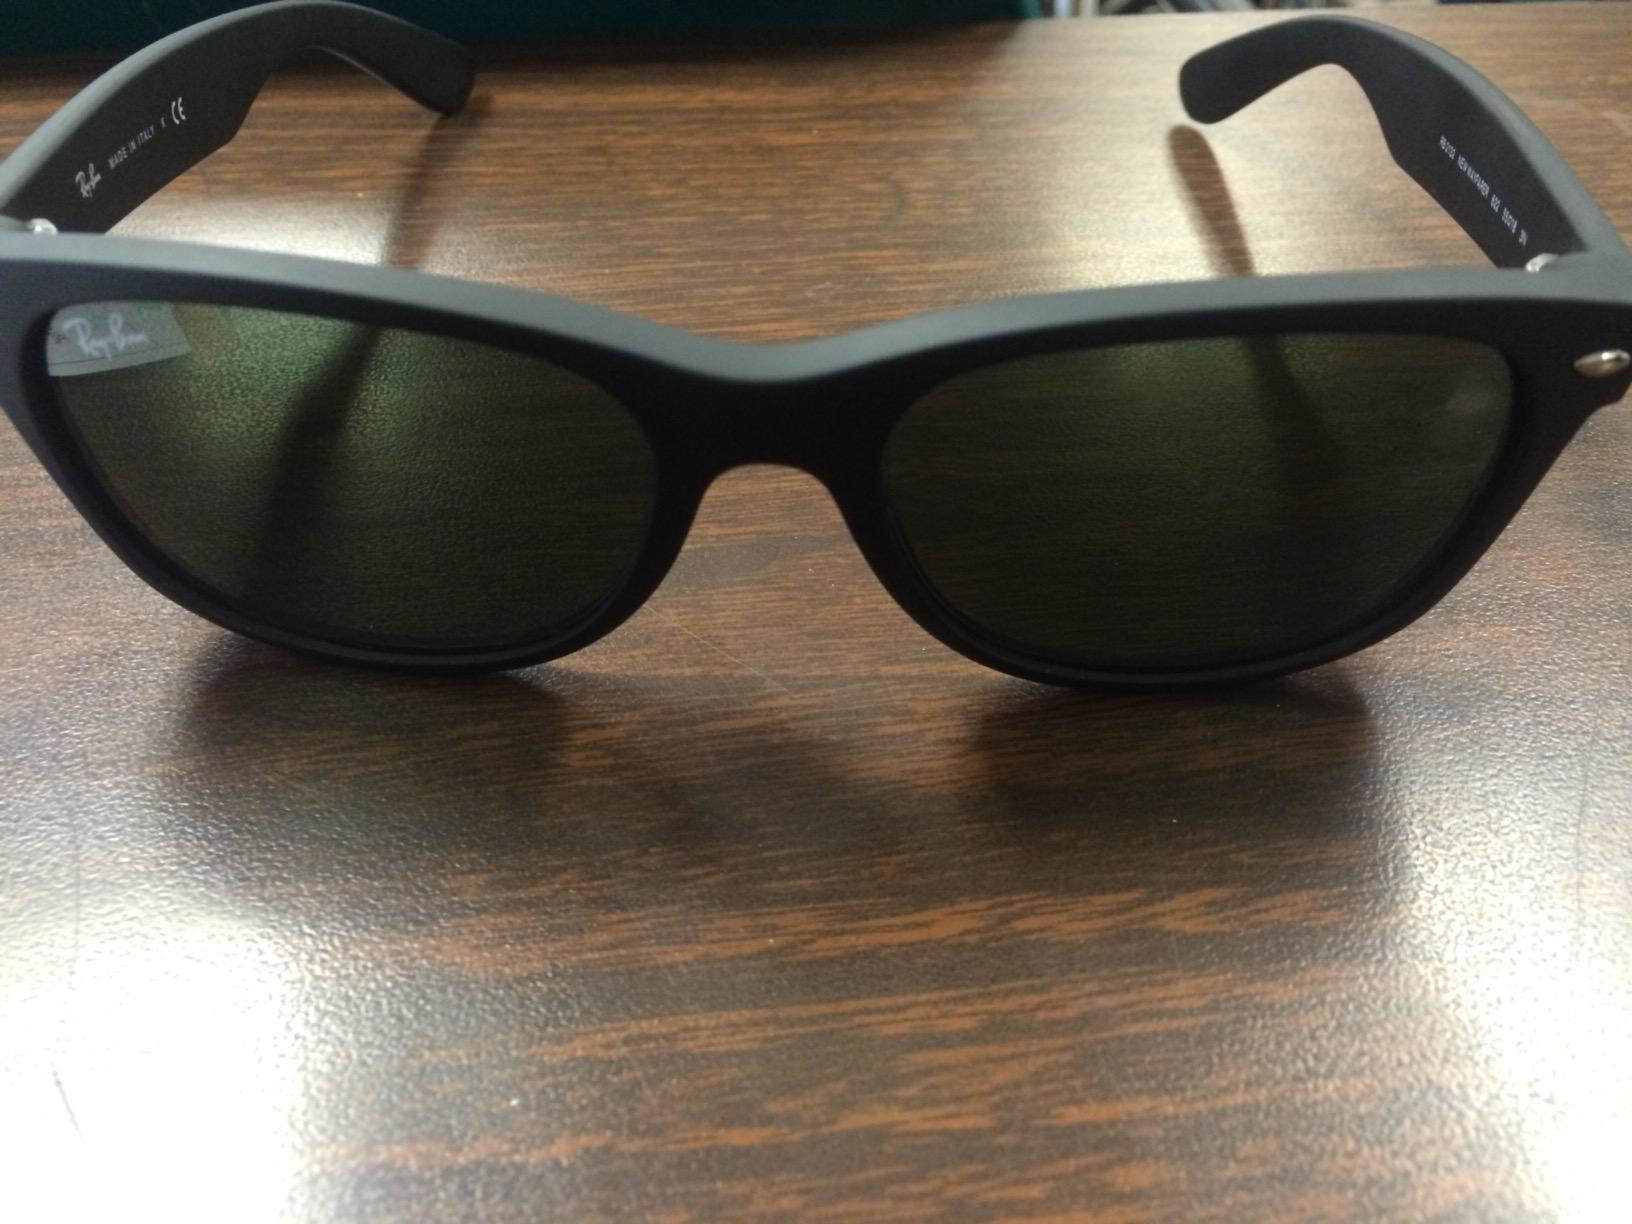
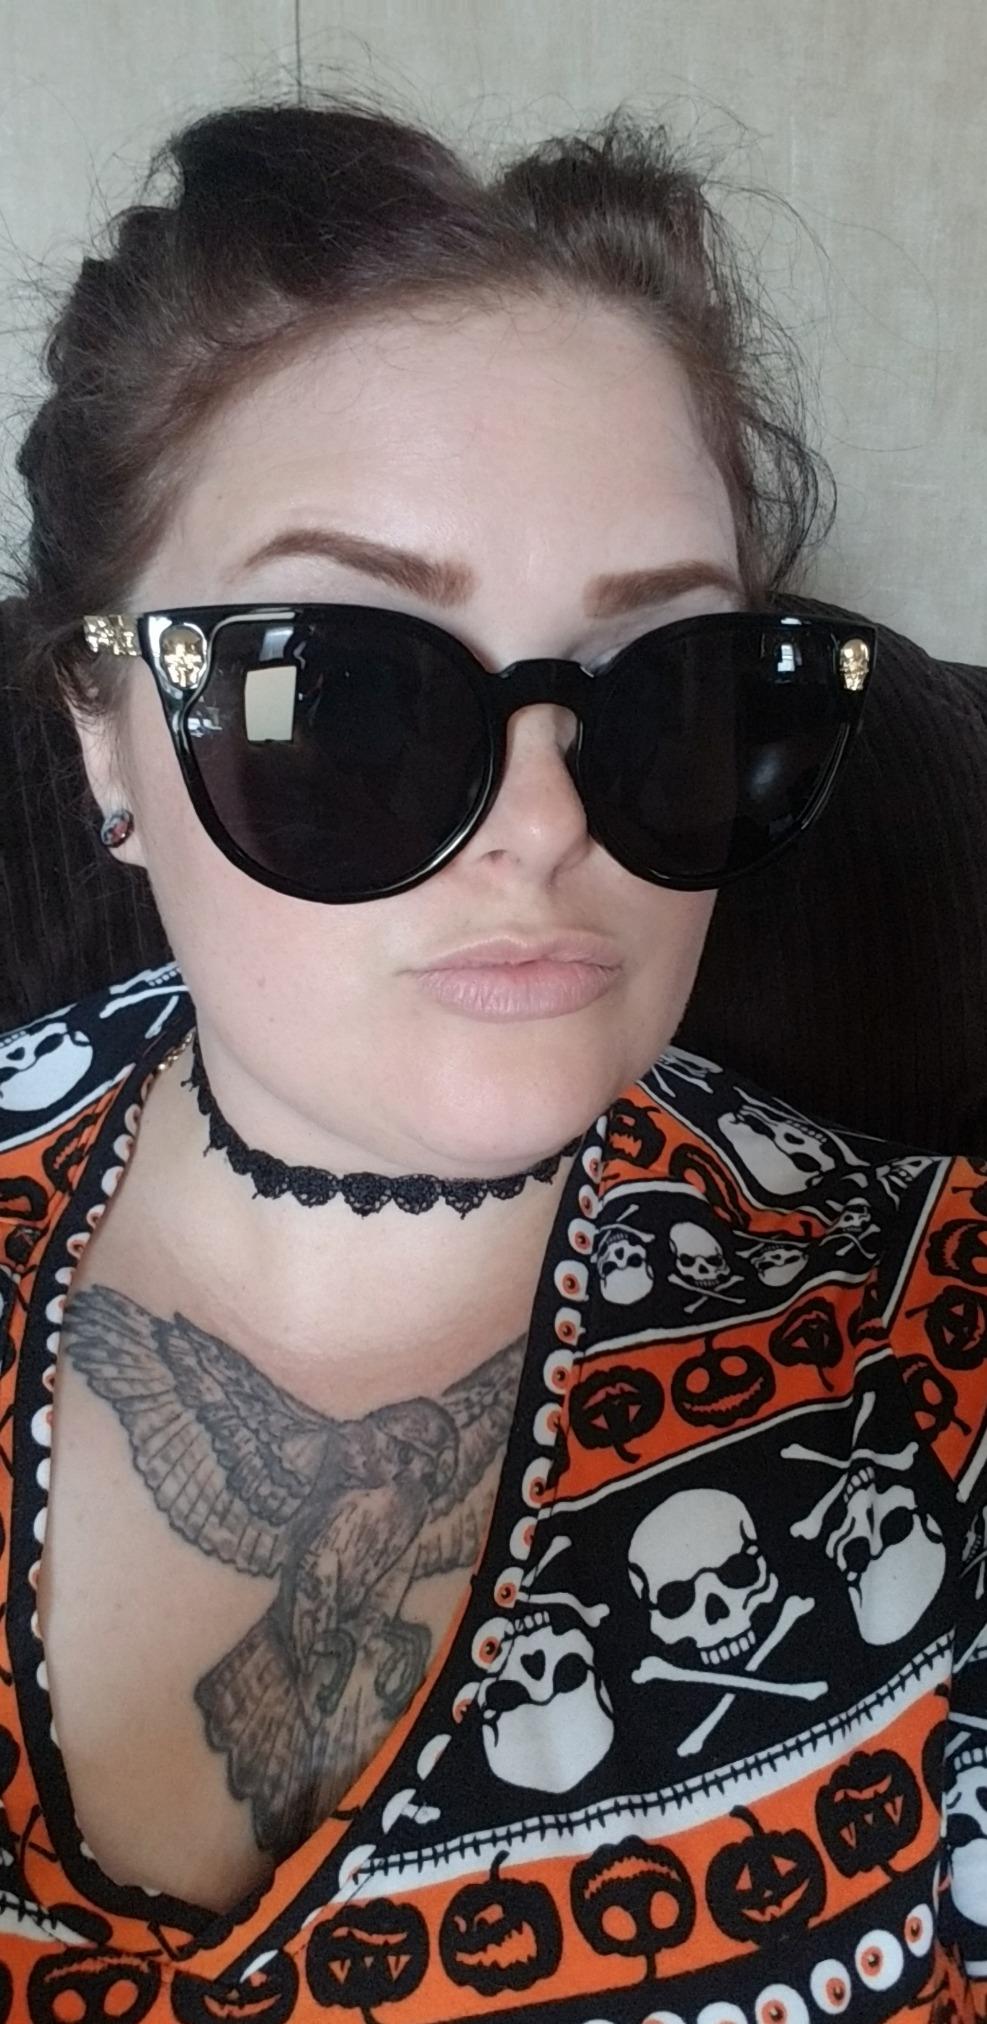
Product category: accessories_sunglasses
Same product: no